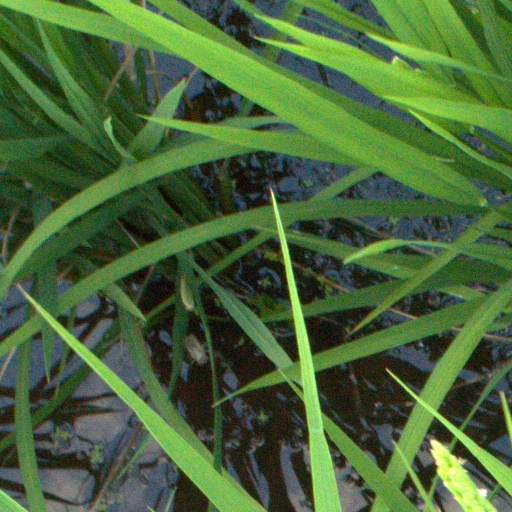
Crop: rice